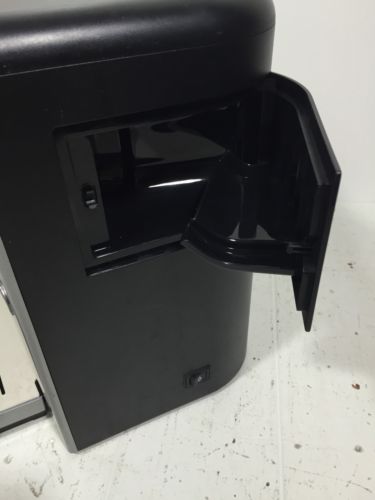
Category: coffee maker